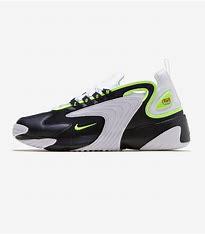
Brand: Nike
Model: Zoom 2K